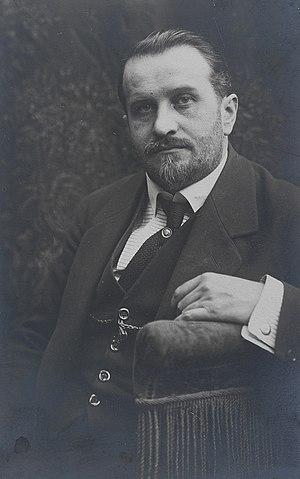
Henryk Opienski, né le 13 janvier 1870 à Cracovie et mort le 21 janvier 1942 à Morges, est un musicologue, violoniste, chef de chœur et compositeur polonais.